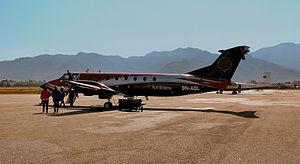
Simrik Airlines Pvt. Ltd. est une compagnie aérienne népalaise, basée à Katmandou et créée en 2009.